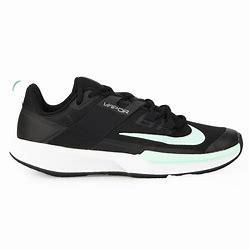
Brand: Nike
Model: Court Vapor Lite